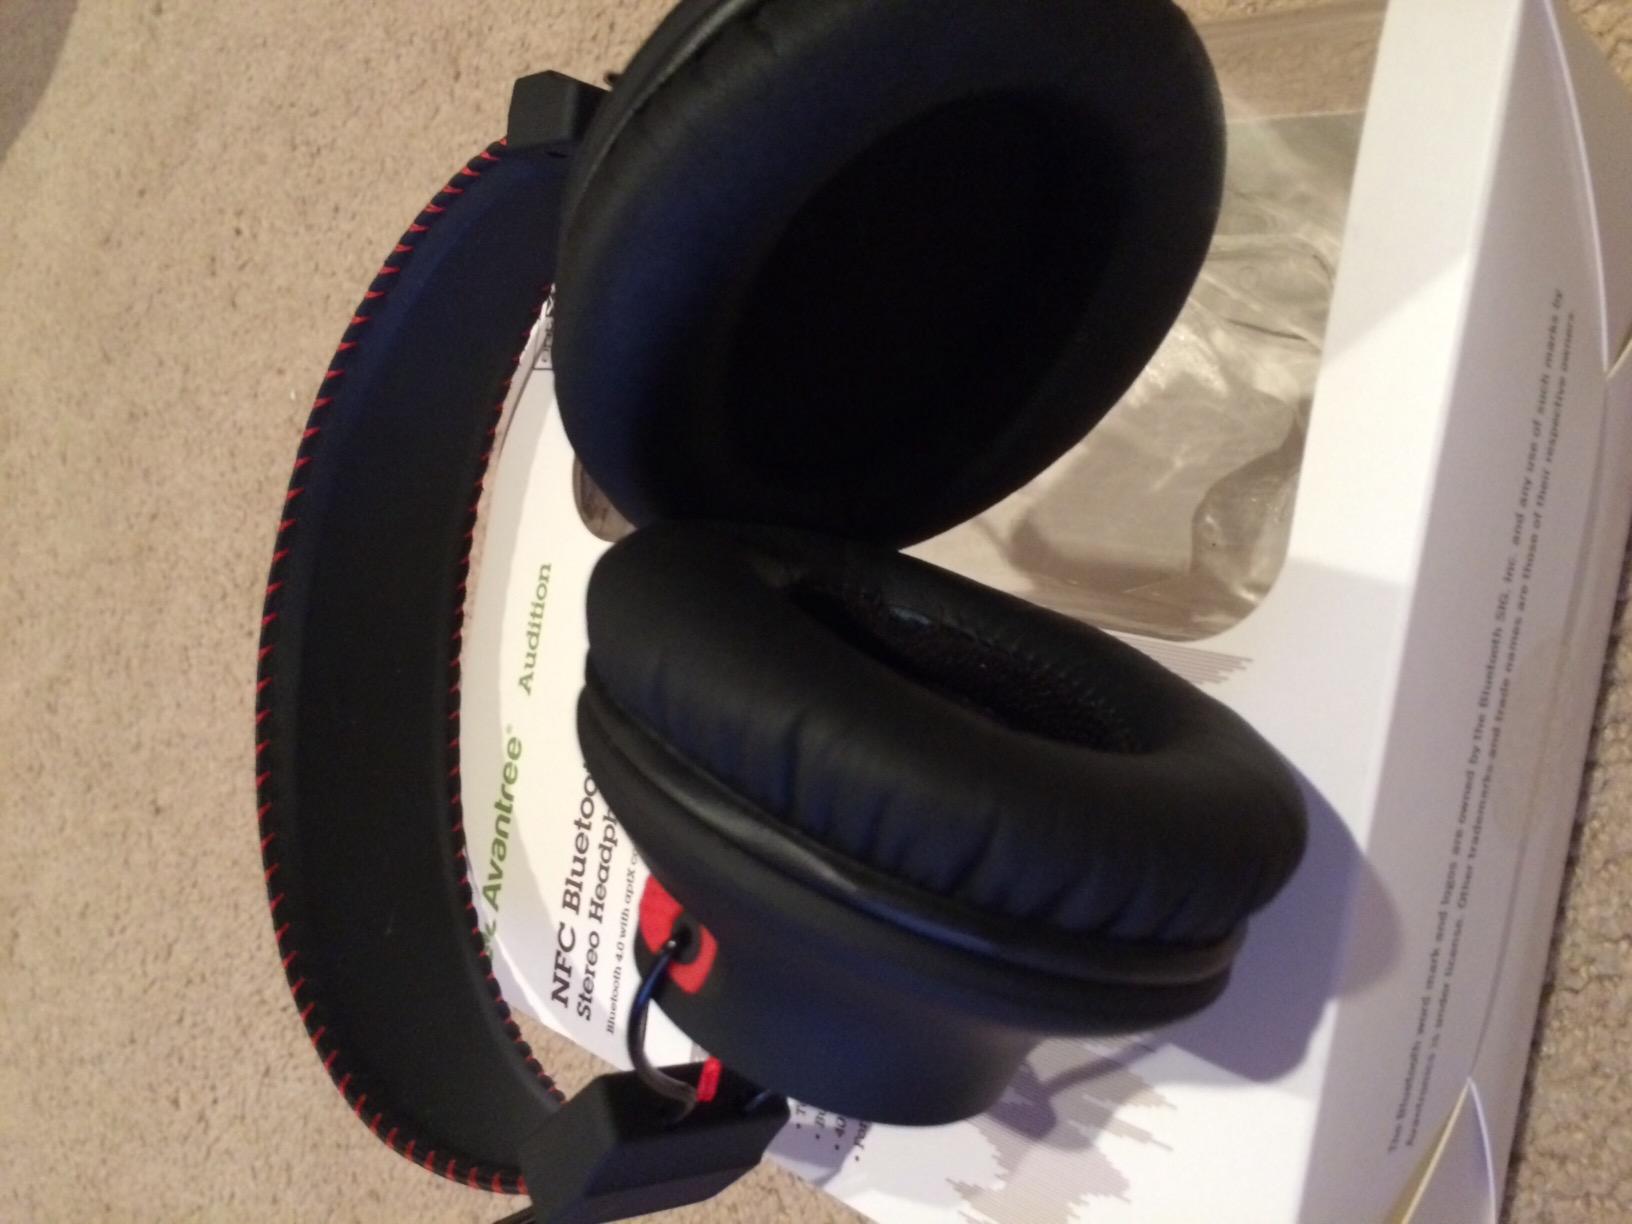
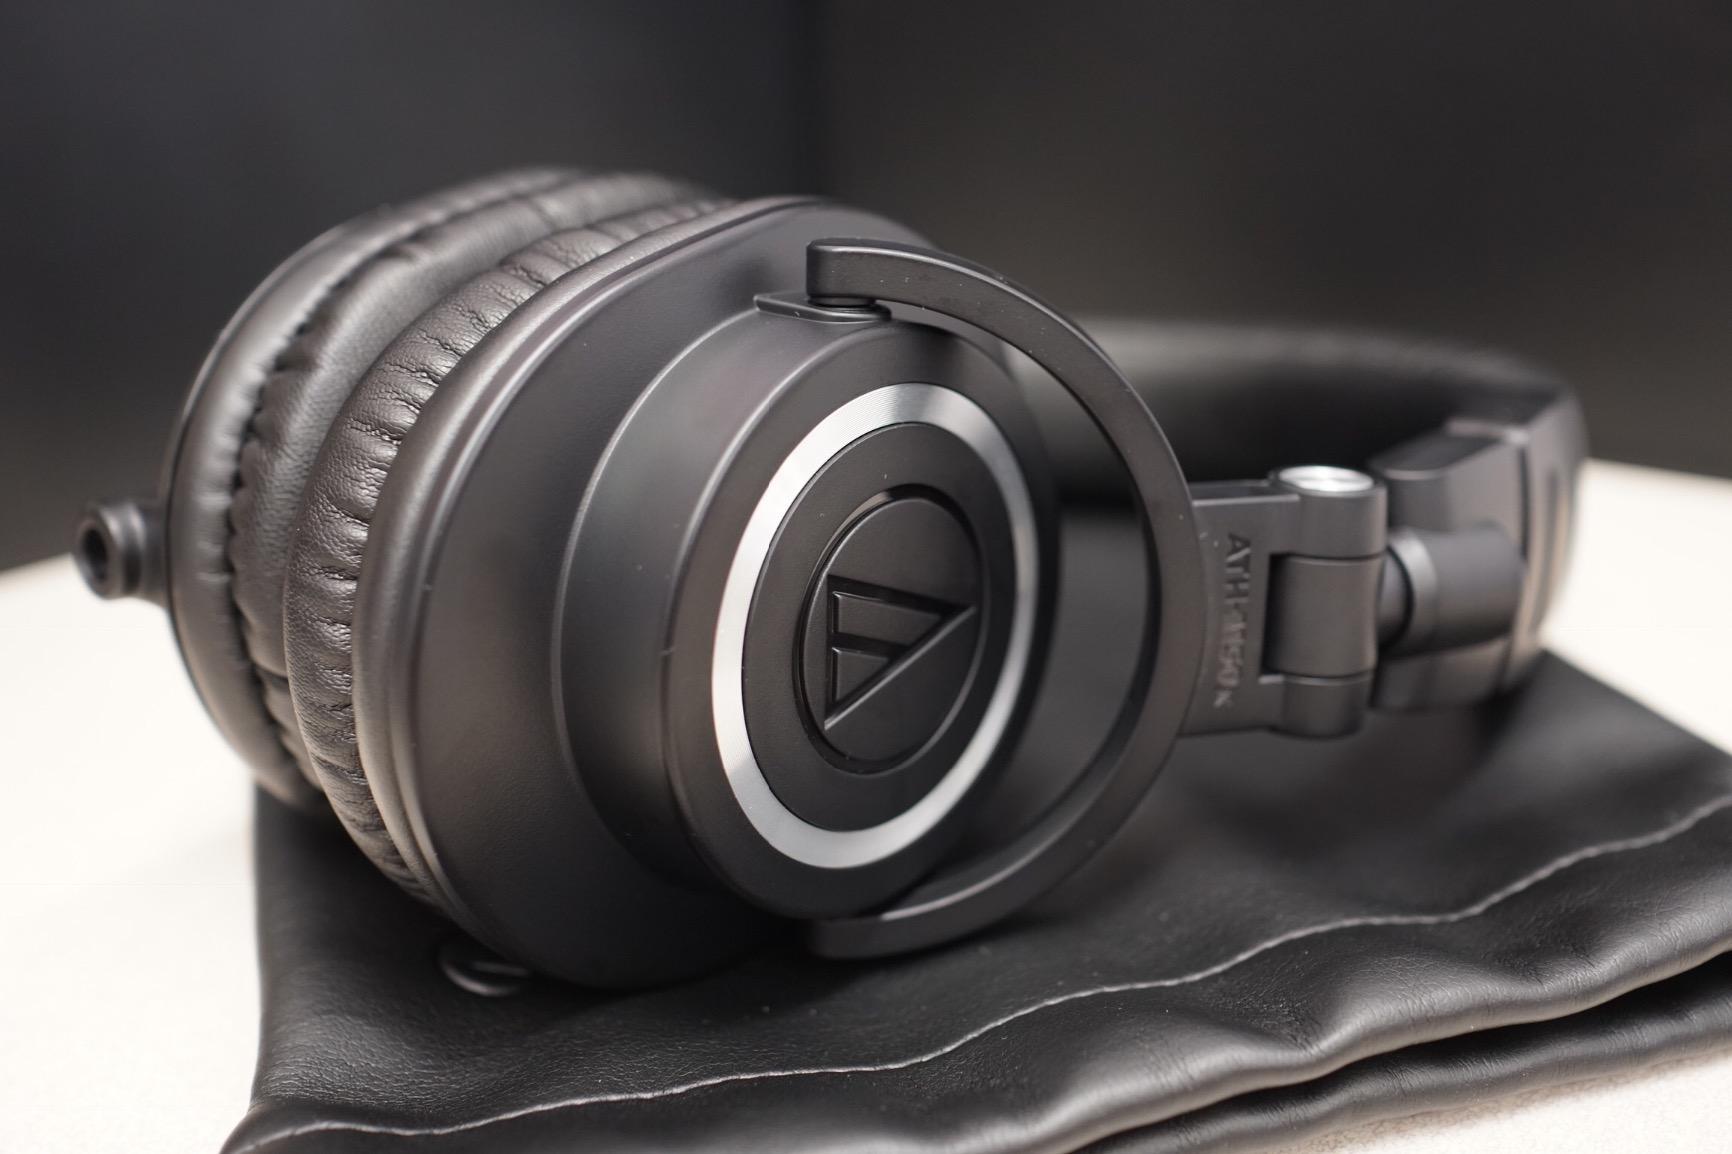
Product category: headphones
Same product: no